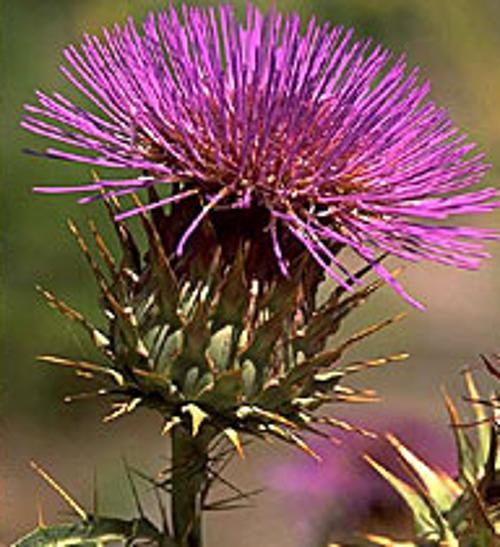
Label: artichoke